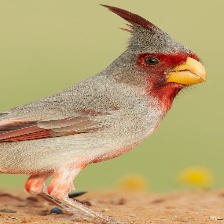
Species: PYRRHULOXIA
Scientific name: CARDINALIS SINUATUS